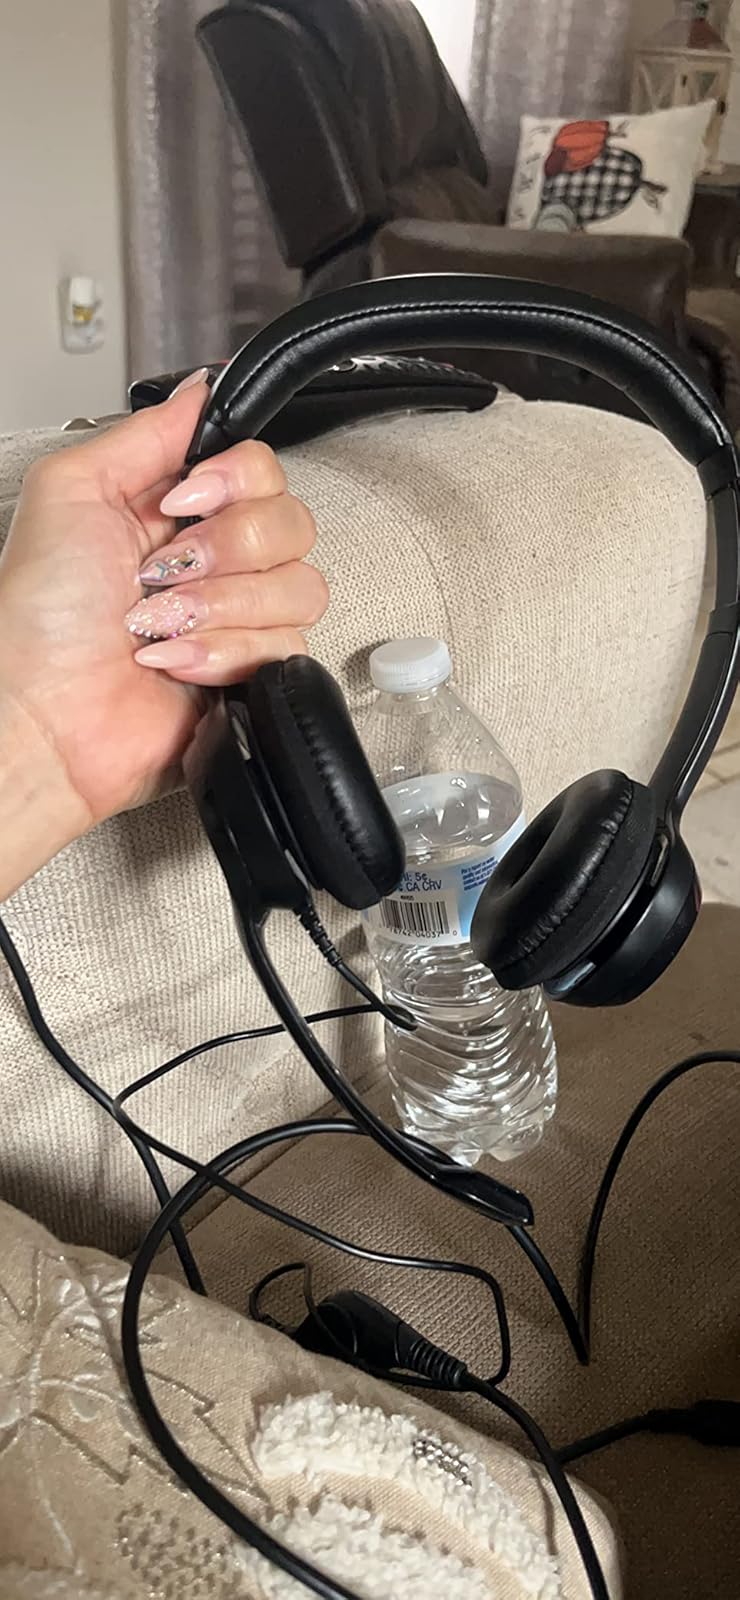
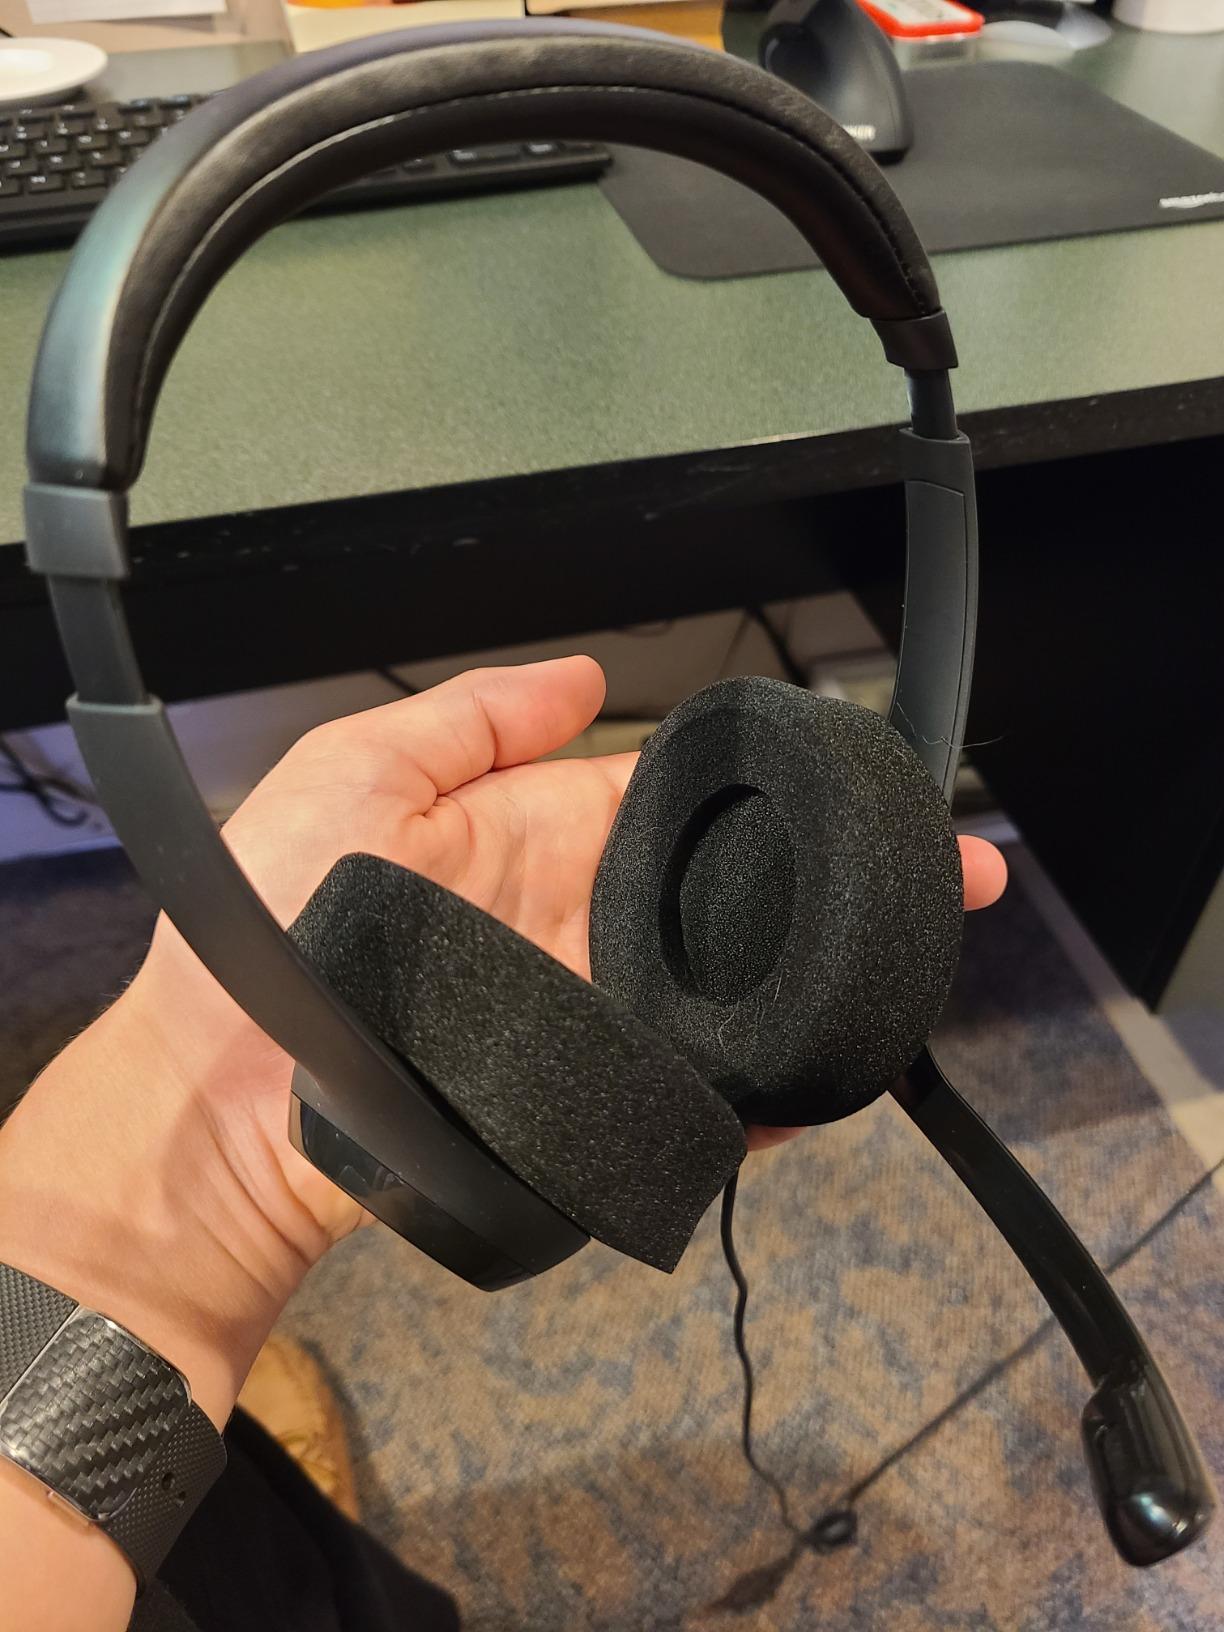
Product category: headphones
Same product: yes